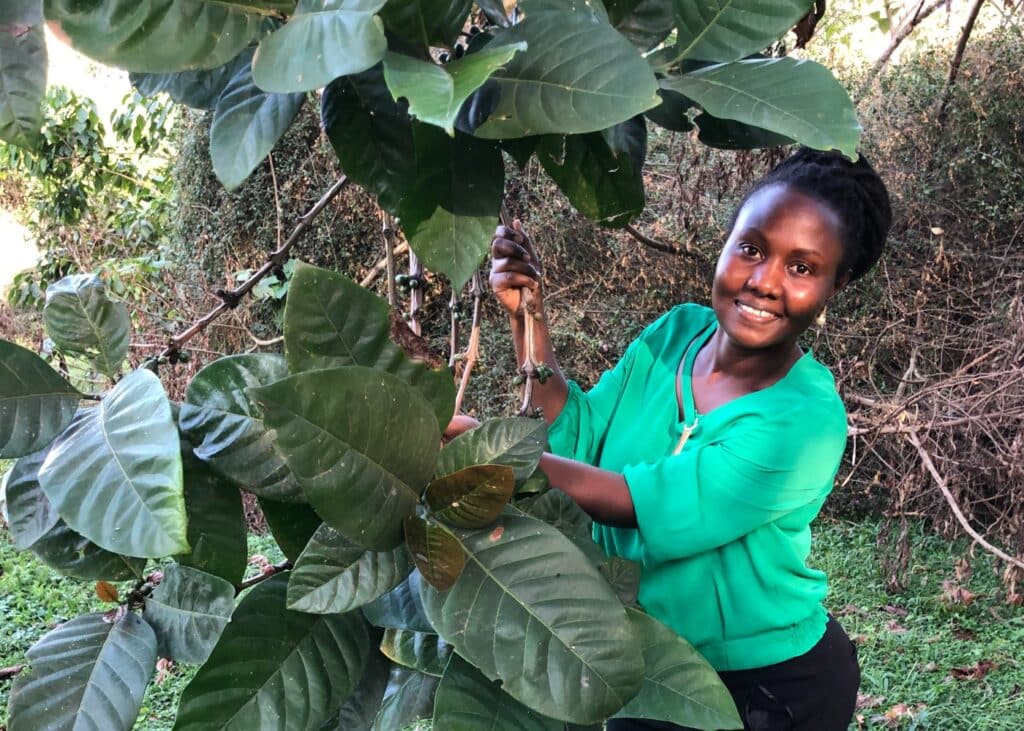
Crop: unknown
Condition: coffee